Georges Chenet

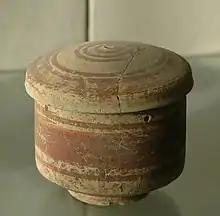
Pot and lid, painted terracotta, recent Bronze Age I. Discovered at Ras Shamra (formerly Ugarit), Eastern low city, tomb n° 53.

Chenet served in the French infantry during the First World War. He became the last Master tiler at Claon, where he was also elected mayor, serving in that office from de 1929 to 1939.